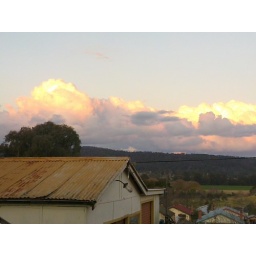
09/08/2010 View from the main bedroom at my Grandmother's house in Bega